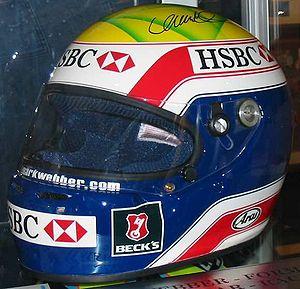
Un casque est une pièce d'armure ou un équipement de protection individuelle destiné à protéger la tête contre les conséquences d'un traumatisme crânien. Les casques sont souvent munis d'une sangle évitant la chute du casque ; jugulaire ou mentonnière.